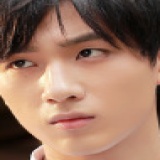
diễn viên Lý Hoành Nghị